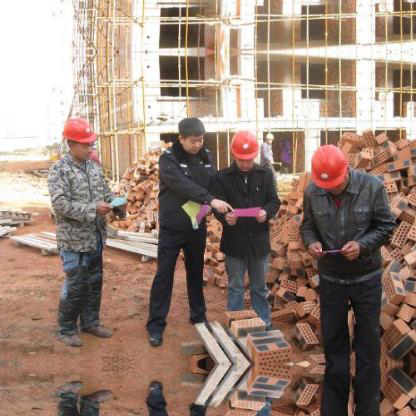
Objects in the image:
label: helmet
label: helmet
label: helmet
label: head
label: helmet